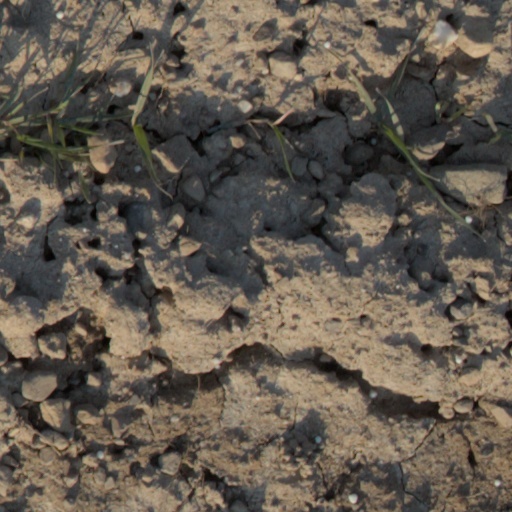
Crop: wheat